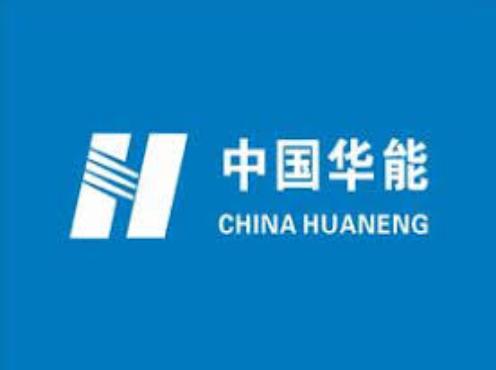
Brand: HuaNeng
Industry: Others